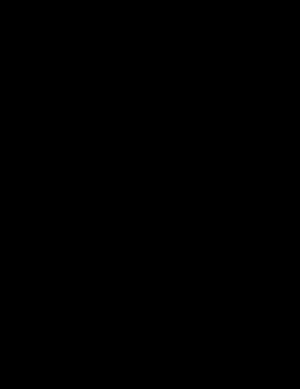
Phenprocoumon
Kemisk struktur af phenprocoumon.
Phenprocoumon er et peroralt antikoagulerende lægemiddel, et derivat af coumarin. Stoffet er en vitamin K antagonist som hæmmer koagulationen ved at blokere produktionen af koagulationsfaktorerne II, VII, IX og X. Det anvendes til behandling og forebyggelse af tromboser og embolismer. Phenprocoumon har i forhold til det mere velkendte warfarin en betydeligt længere halveringstid.